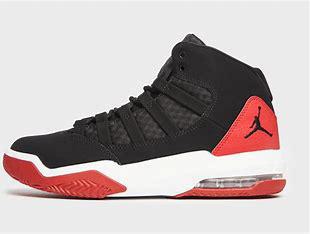
Brand: Jordan
Model: Max Aura 3